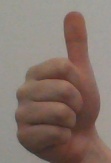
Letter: aleff